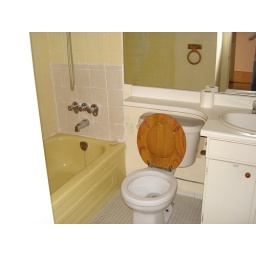
Notic the two different tile styles in the shower area and the refelection of the wooden towel ring.